1967–68 Serie A

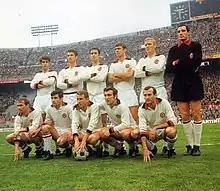
1967–68 Milan team

Sampdoria and Varese had been promoted from Serie B.